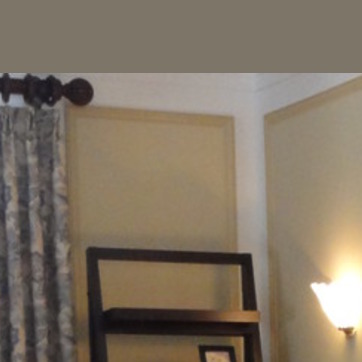
Material: painted